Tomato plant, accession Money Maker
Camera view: vertical (180 deg); turntable rotation: 0 degrees
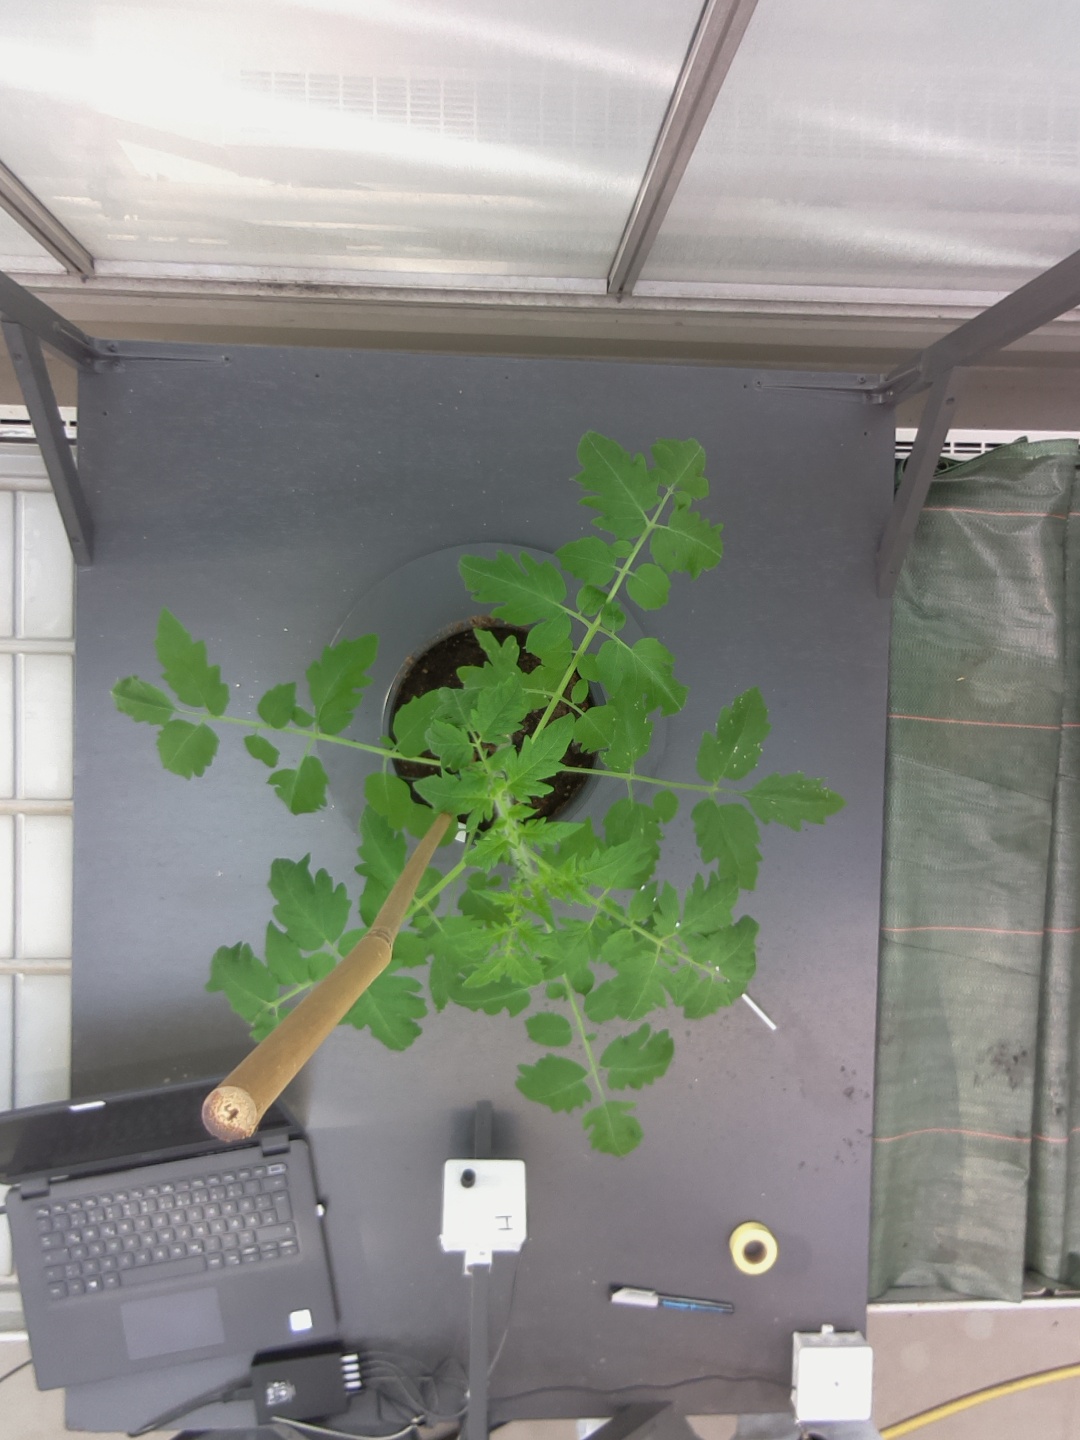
BBCH growth stage 15: 10 of true leaves visible